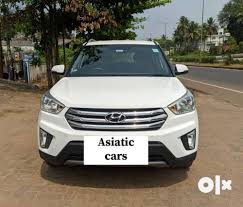
Label: noambulance